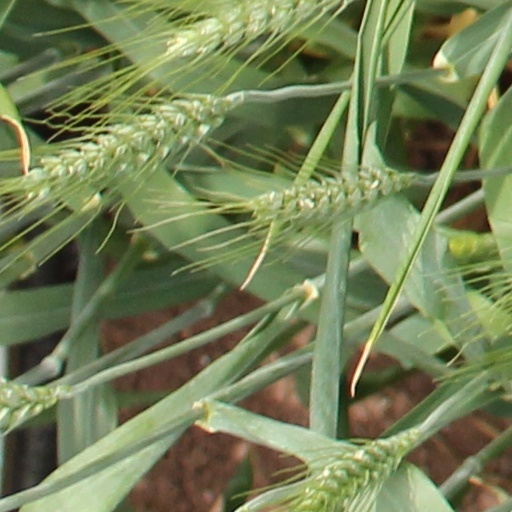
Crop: wheat